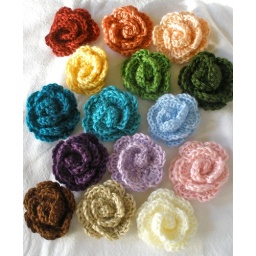
A bunch of crocheted rose hair or hat clips in a whole rainbow of colors!